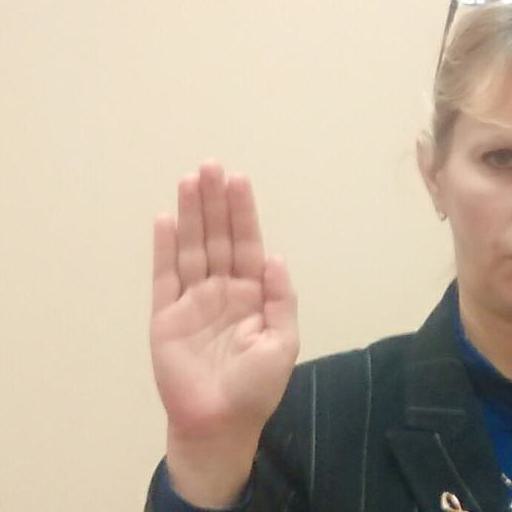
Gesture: stop